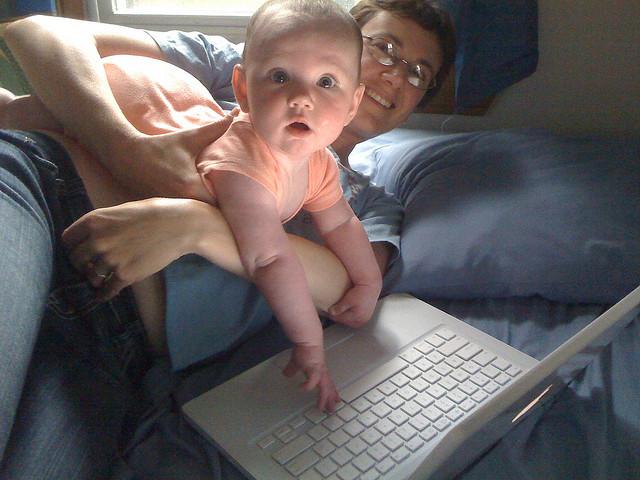
There is young man holding a baby closely.